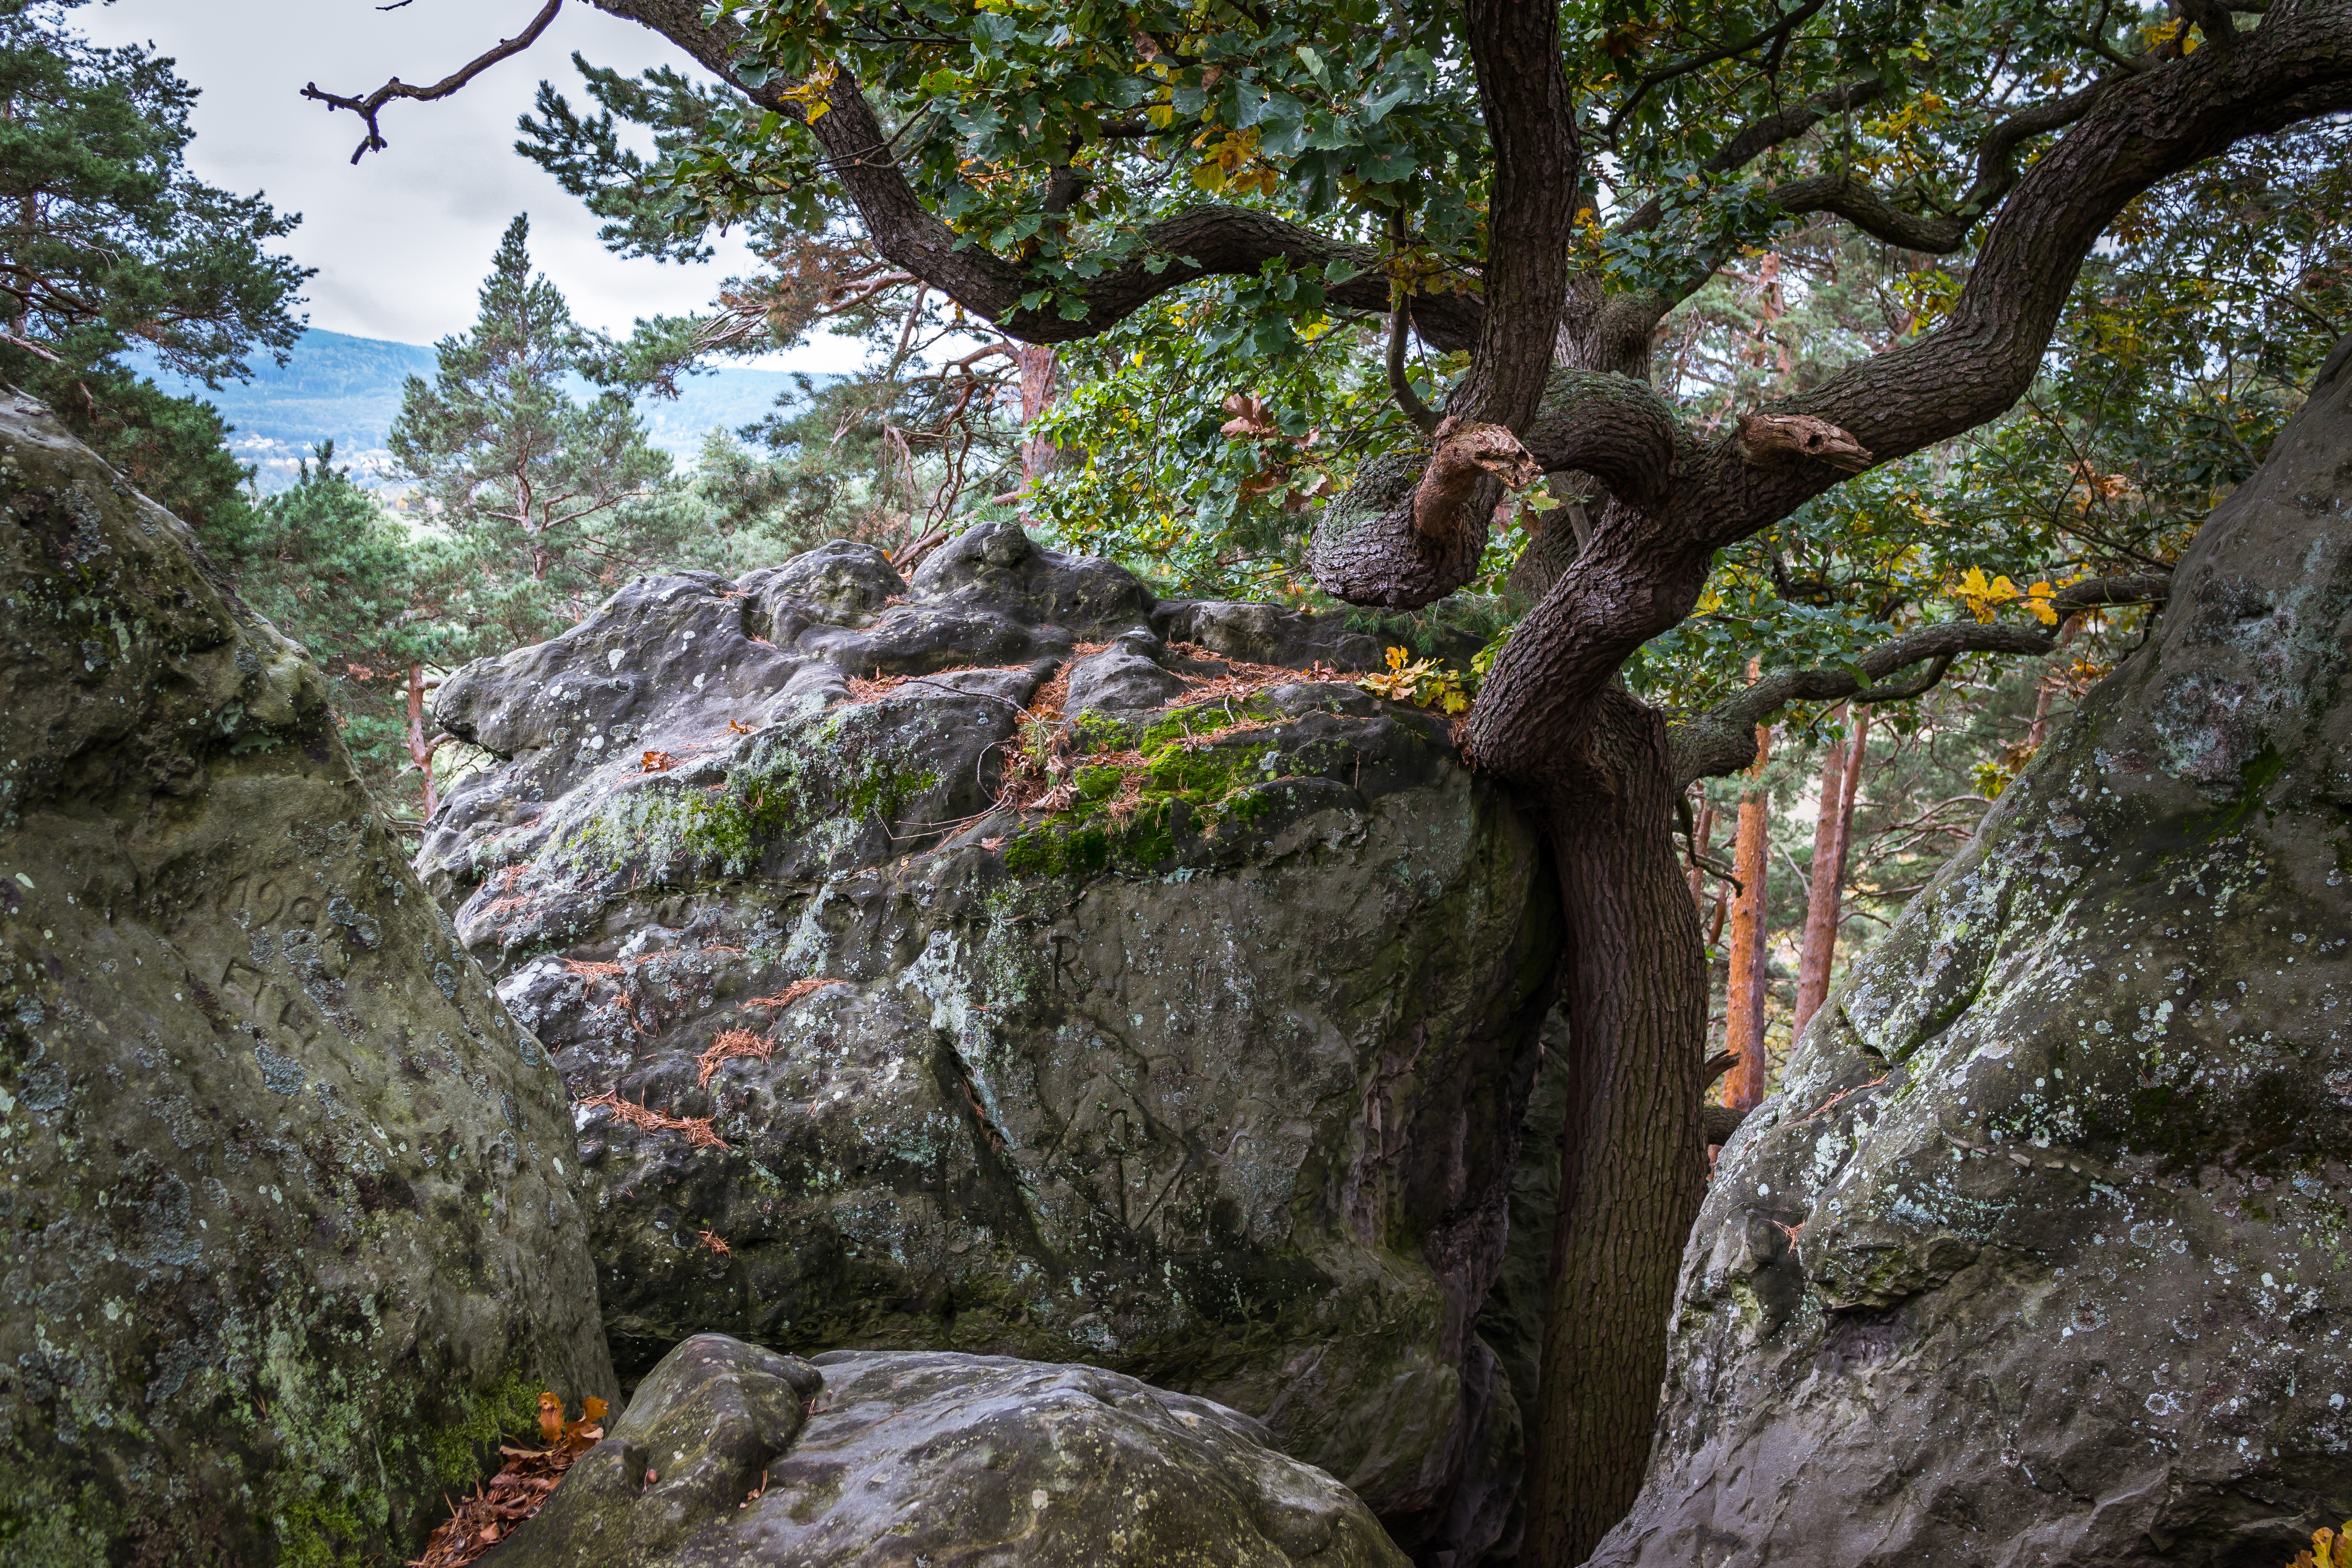
tree, forest, rock, wilderness, branch, plant, hiking, trail, leaf, flower, cliff, stream, hike, autumn, flora, rainforest, oak, germany, woodland, resin, sand stone, devil's wall, stone formation, sandstone rocks, woody plant